Shlach

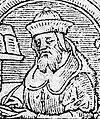
Rashi

Rashi taught that it was on the first day of Elul that God told Moses, in the words of Exodus 34:2, “In the morning you shall ascend Mount Sinai,” to receive the second tablets, and Moses spent 40 days there, as reported in Deuteronomy 10:10, “And I remained upon the mountain just as the first days.” And on Yom Kippur, God was placated toward Israel and told Moses, in the words of Numbers 14:20, “I have forgiven, as you have spoken.”